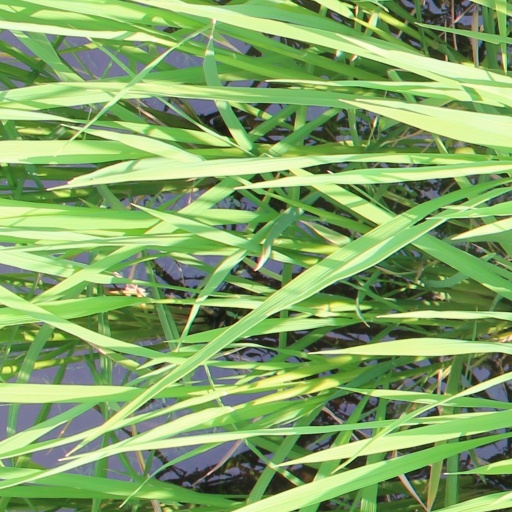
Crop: rice